Natalia (Spanish singer)

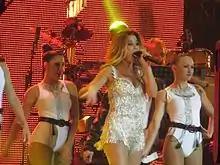
Natalia at the commemoration concert of the 15th anniversary of OT. Palau Sant Jordi. Barcelona. 31-10-2016.

Natalia Rodríguez Gallego (born 11 December 1982) better known as Natalia is a Spanish singer. She was a contestant on the successful Spanish TV show Operación Triunfo in 2001, where she finished 13th.